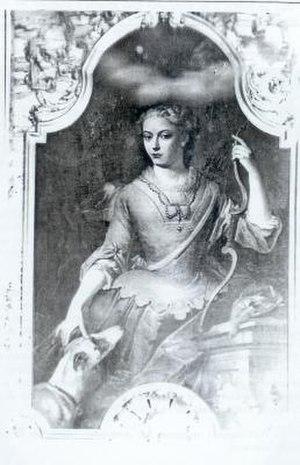
Charles-Henri van de Werve, baron de Schilde, seigneur de Giessen-Oudkerk, Wavre-Notre-Dame et Wavrans, fut échevin d'Anvers en 1701, 1702 et 1703, puis nommé trésorier en 1704 et enfin nommé premier bourgmestre de la ville en 1706.